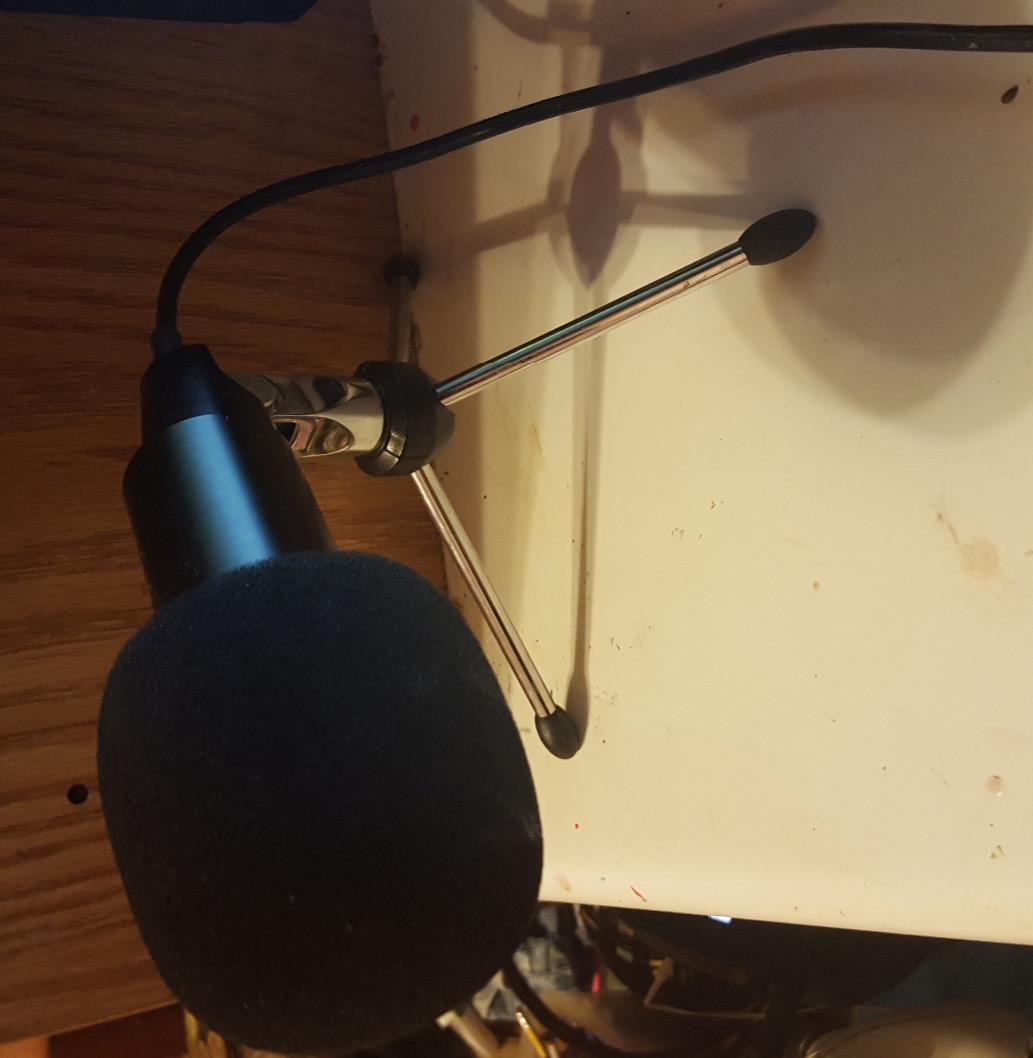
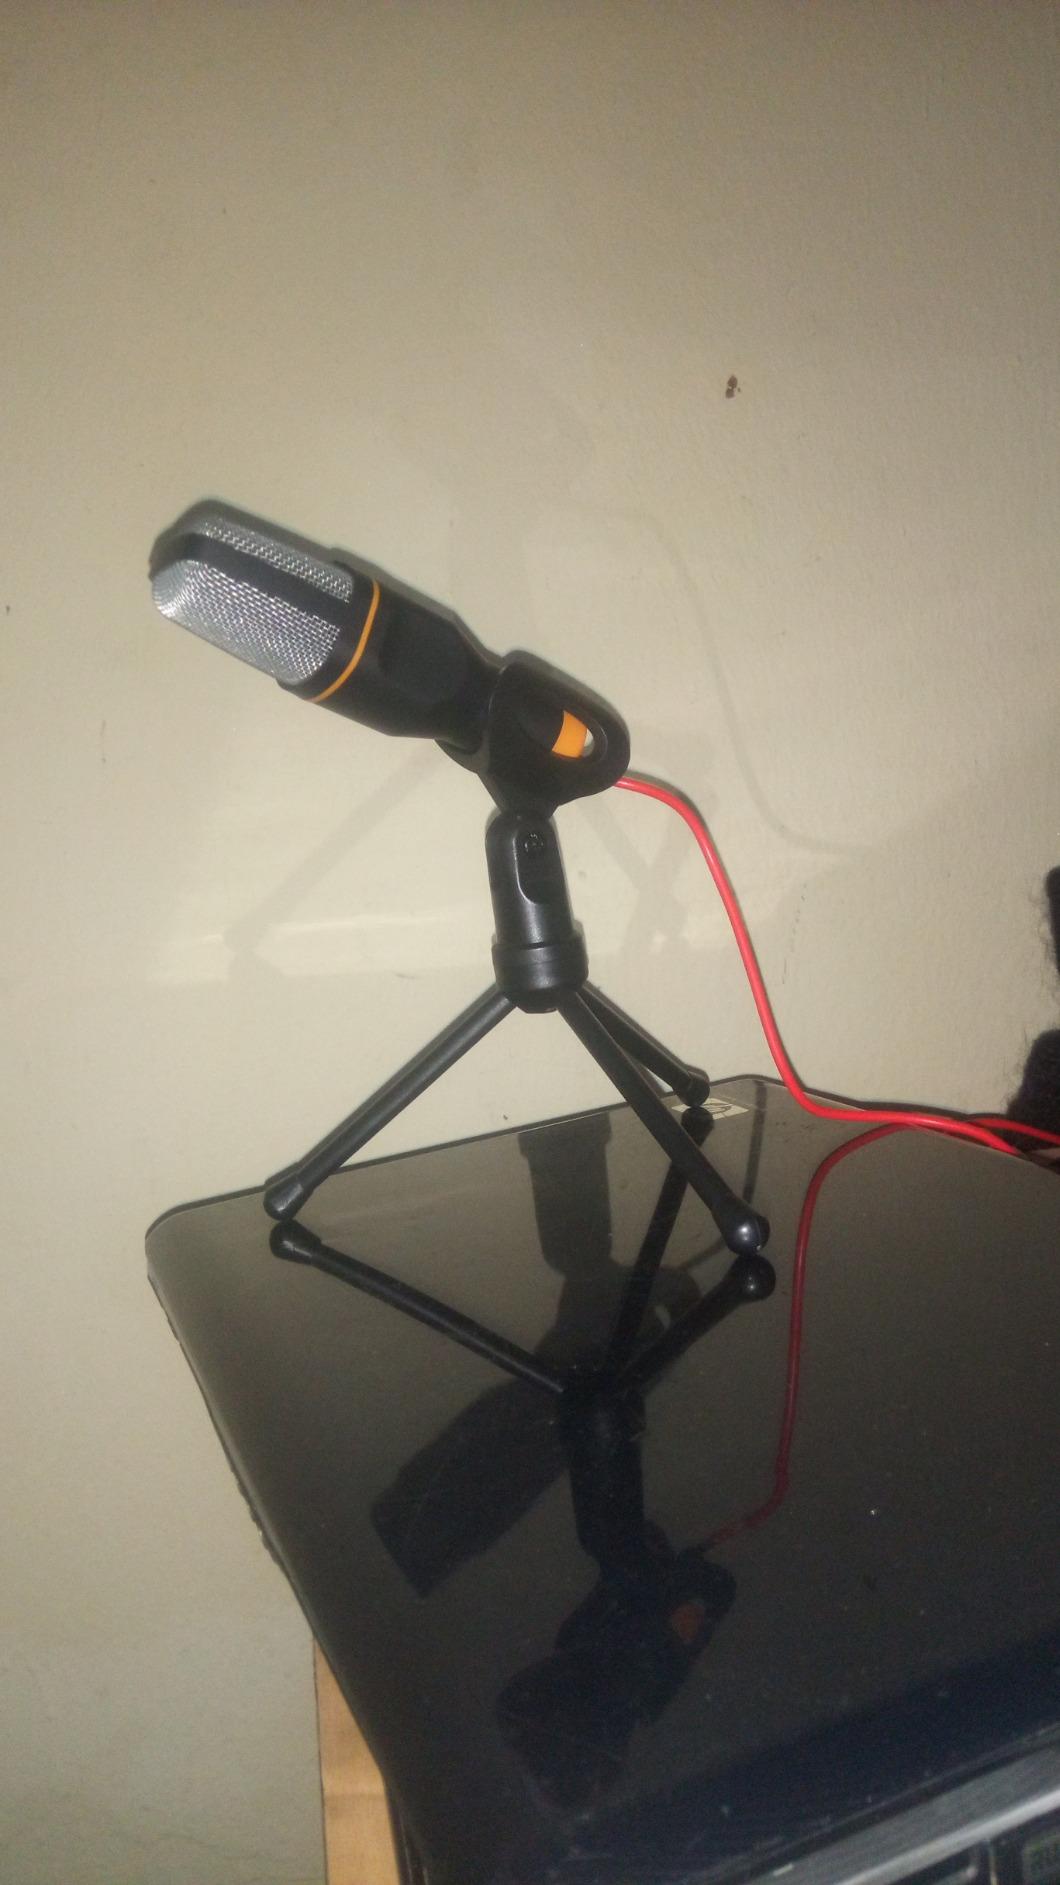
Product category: microphone
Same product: no